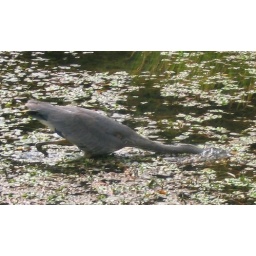
The bird dives under the water for some lunch